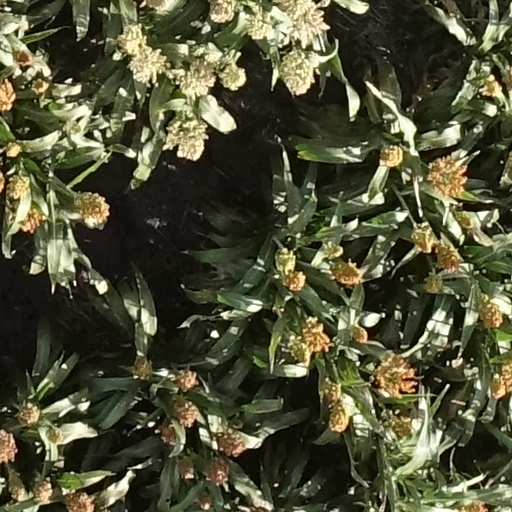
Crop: sorghum